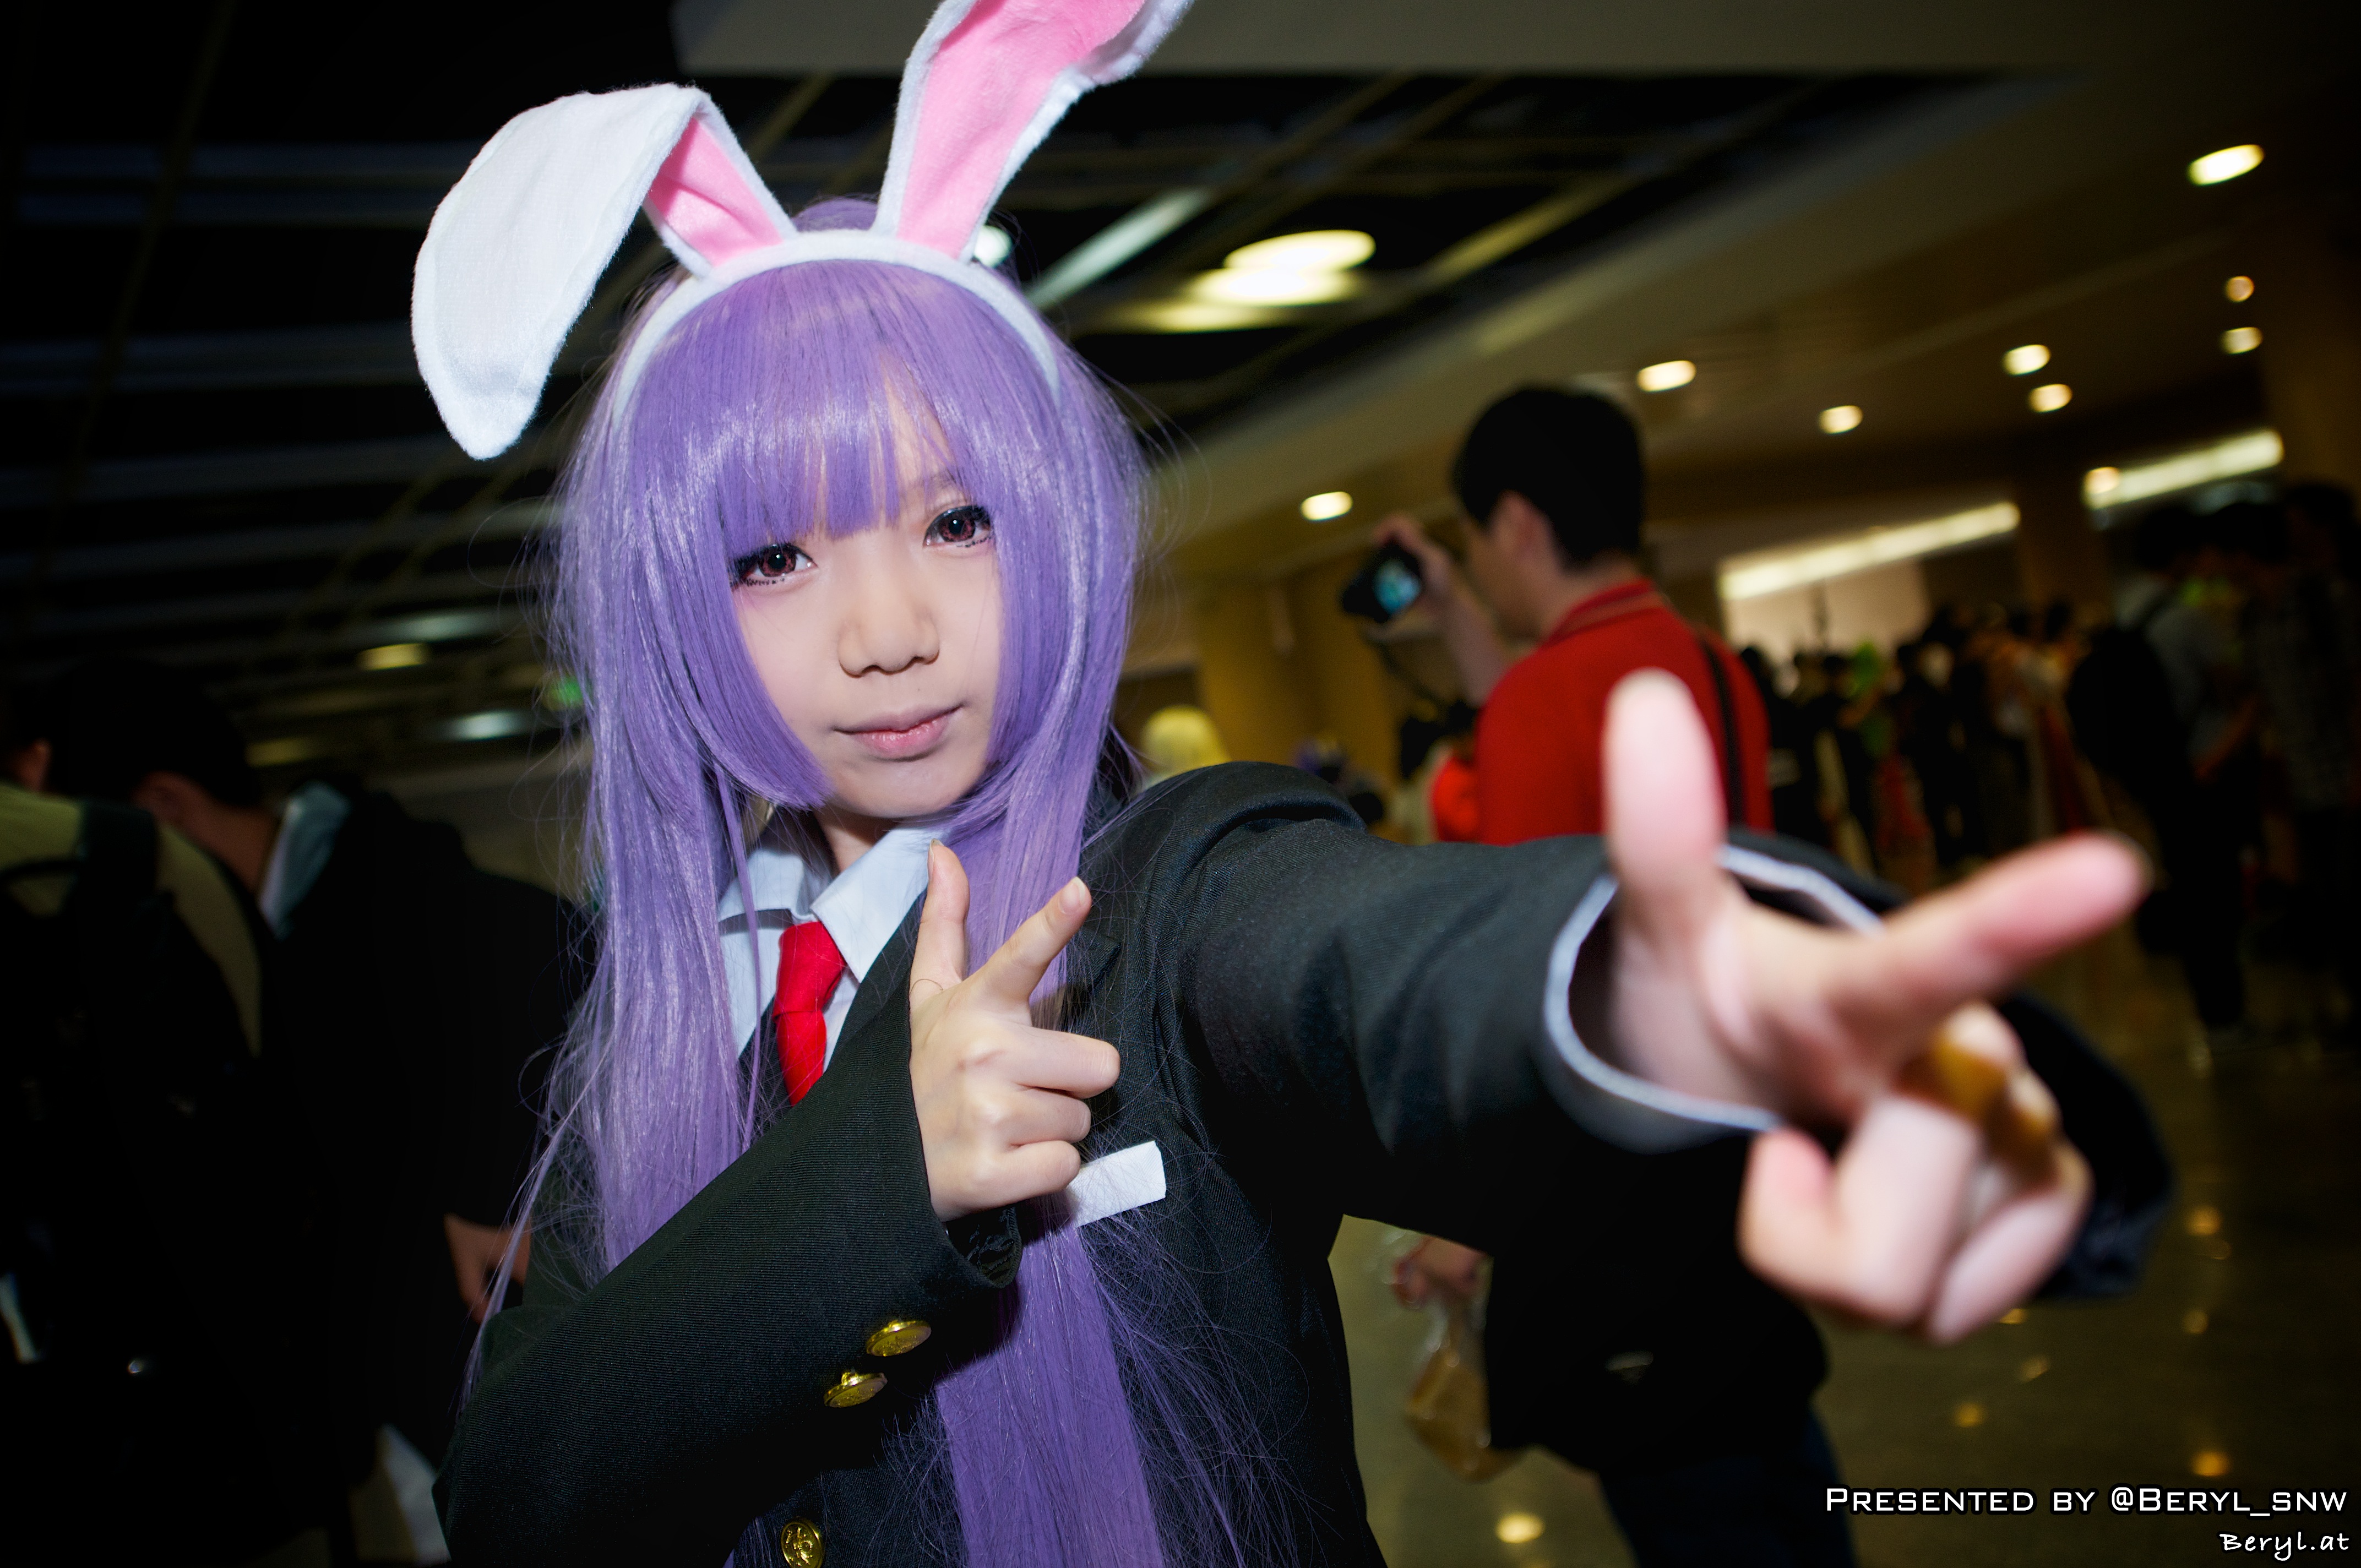
girl, game, cute, clothing, cosplay, girls, japanese, costume, games, anime, comic, comiccon, cos, con, convention